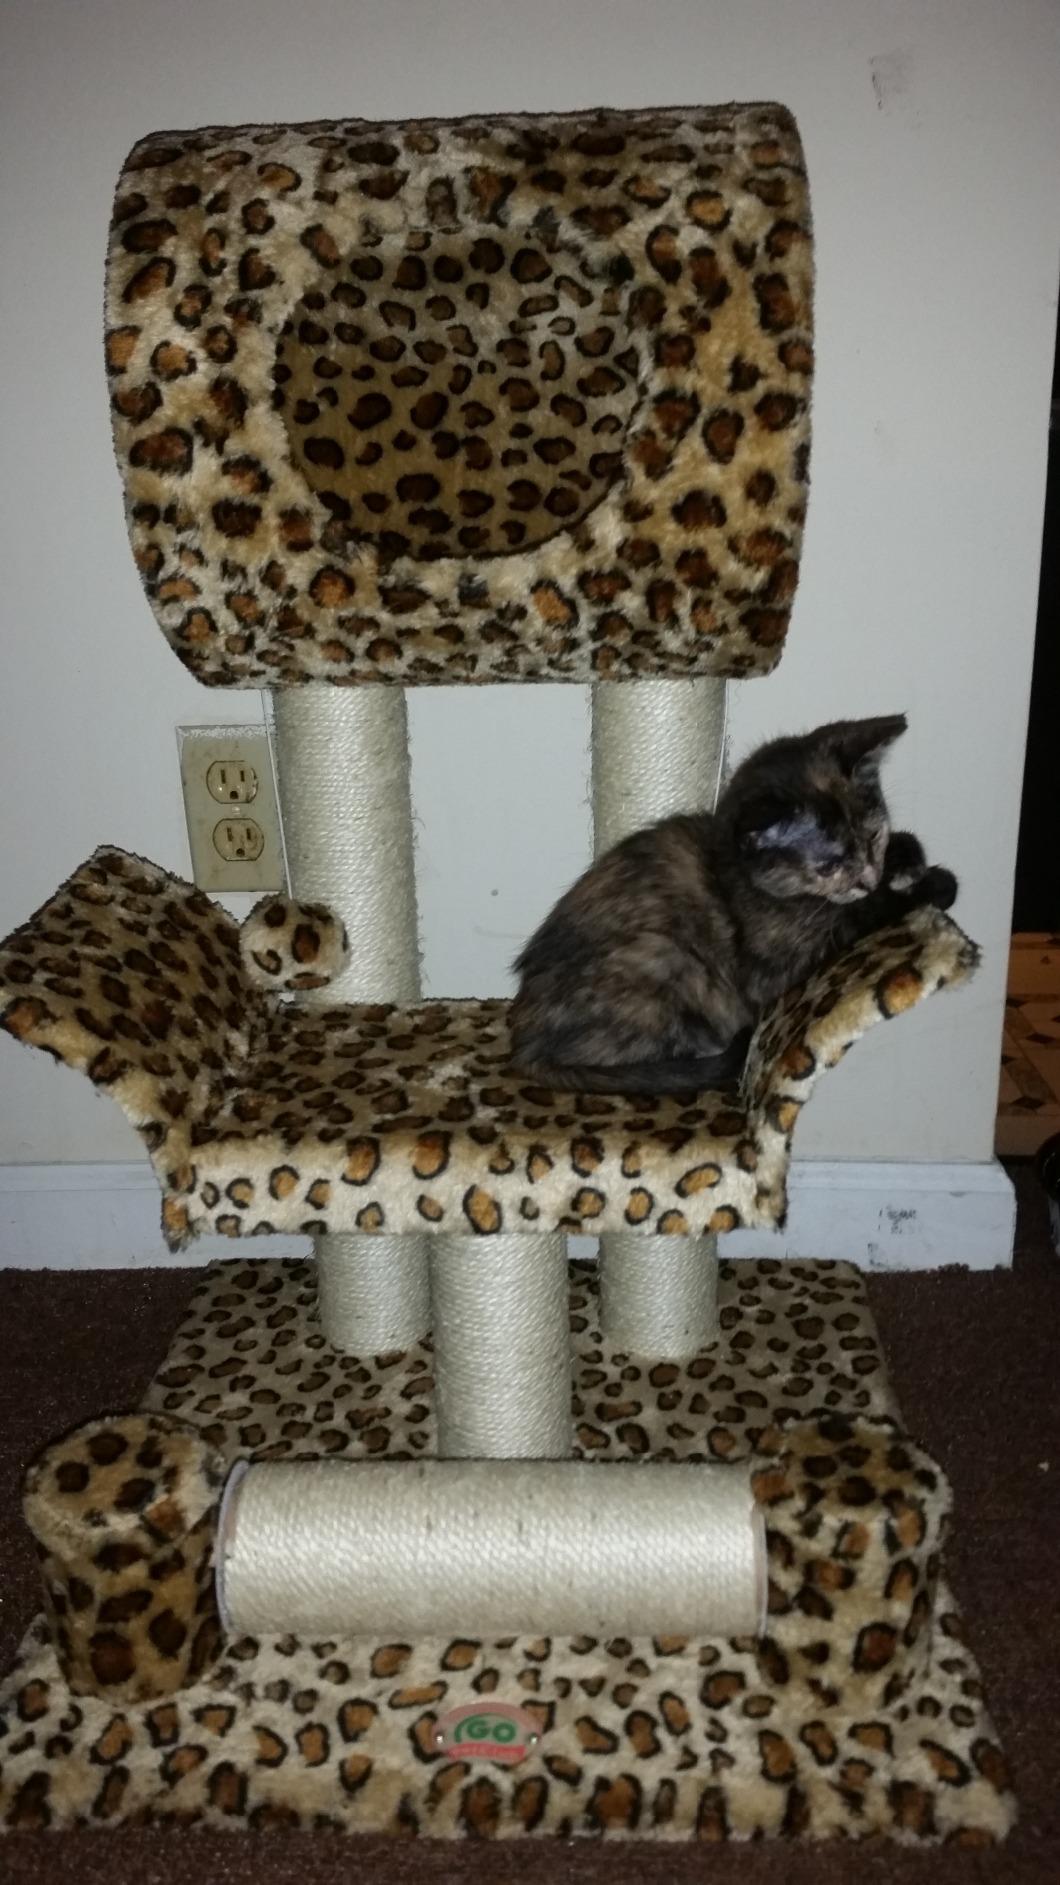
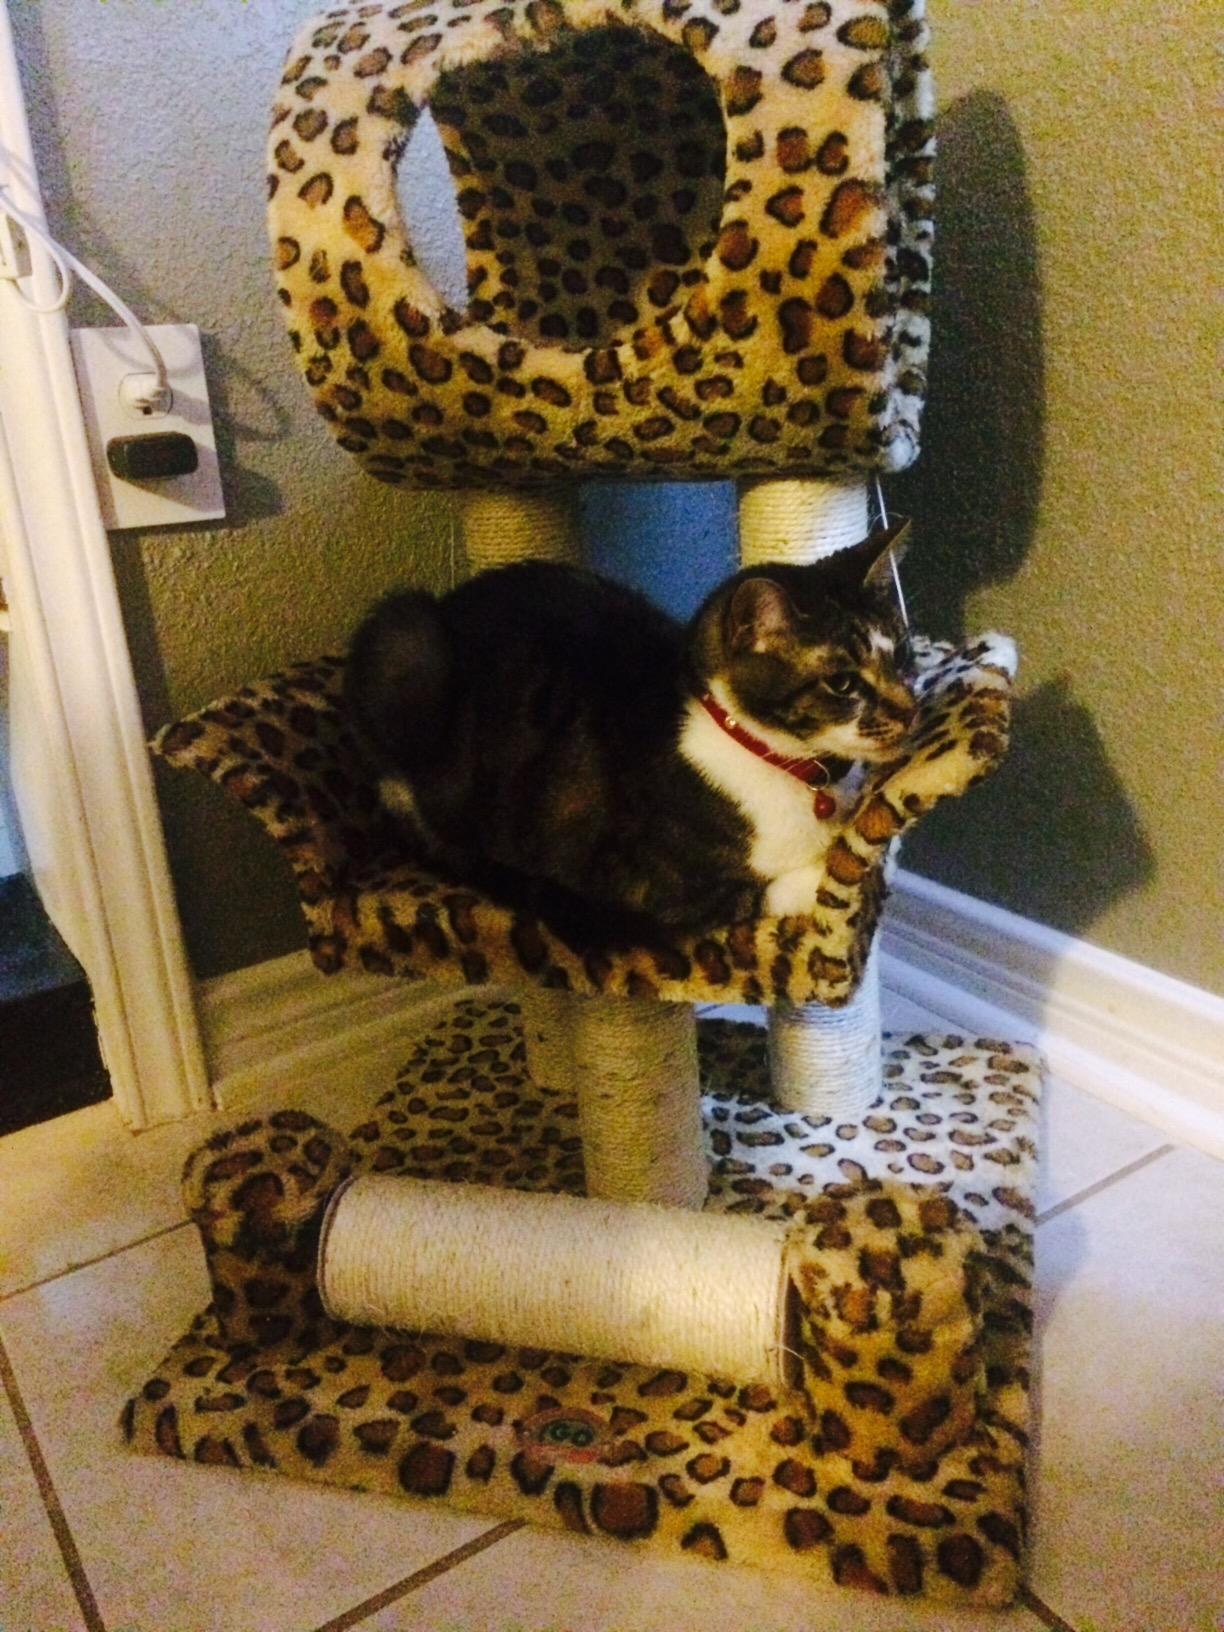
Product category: items_cat tree
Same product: yes